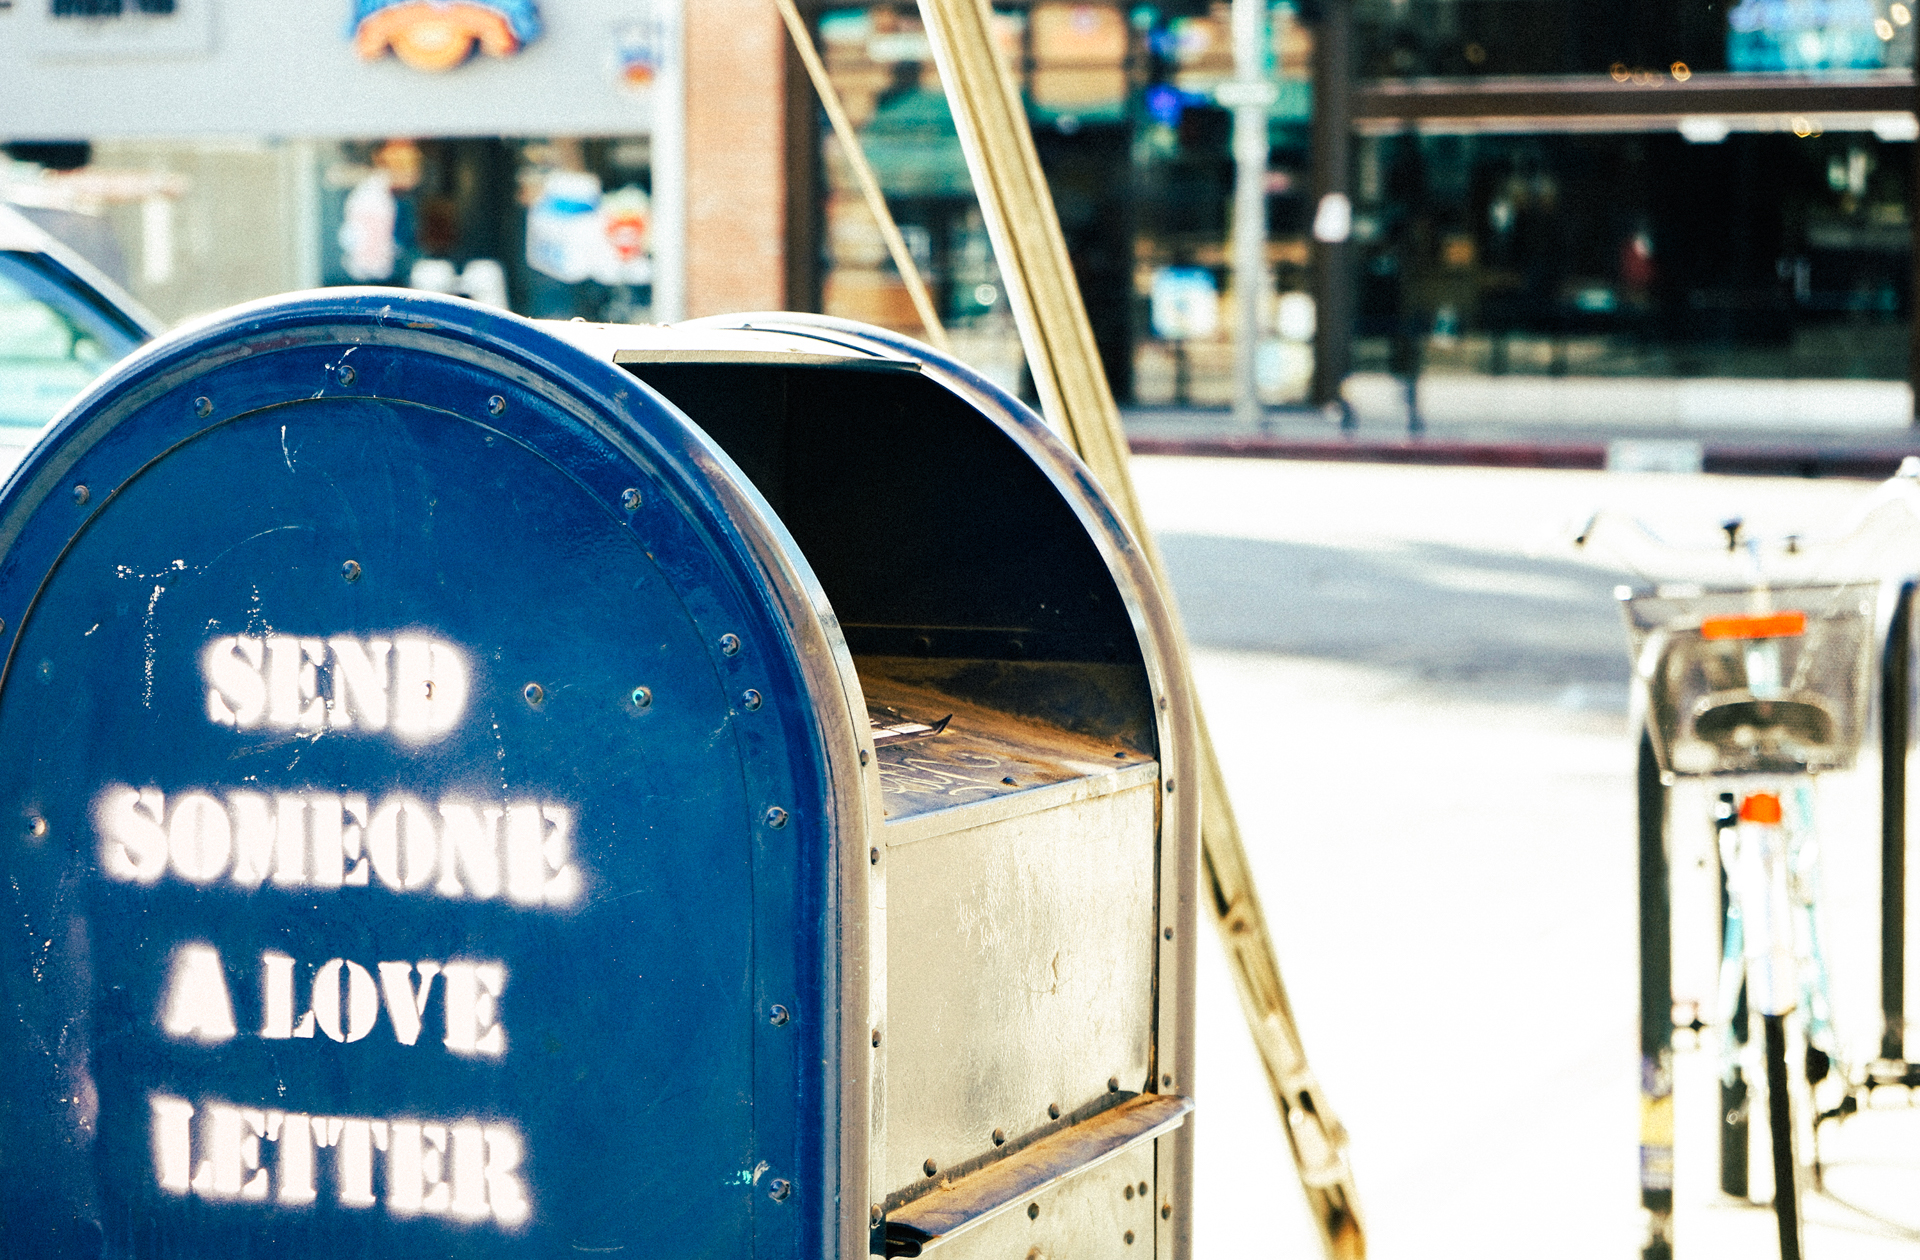
post, street, travel, transport, vehicle, letter, color, blue, mailbox, mail, postbox, urban area